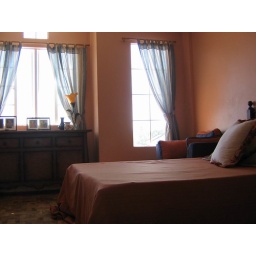
The master bedroom in the second floor of the Josefa house model in the Cordova Bay Subdivision in Cordova, Mactan island.